Guillaume Delcourt

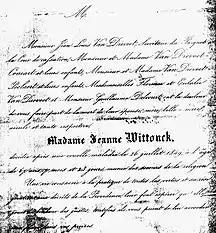

His many writings are kept at the Royal Museum of the Armed Forces and Military History. These include his logbooks from his travels to Manila, Indonesia, and the West coast of Africa as well as his "extremely interesting" correspondence.